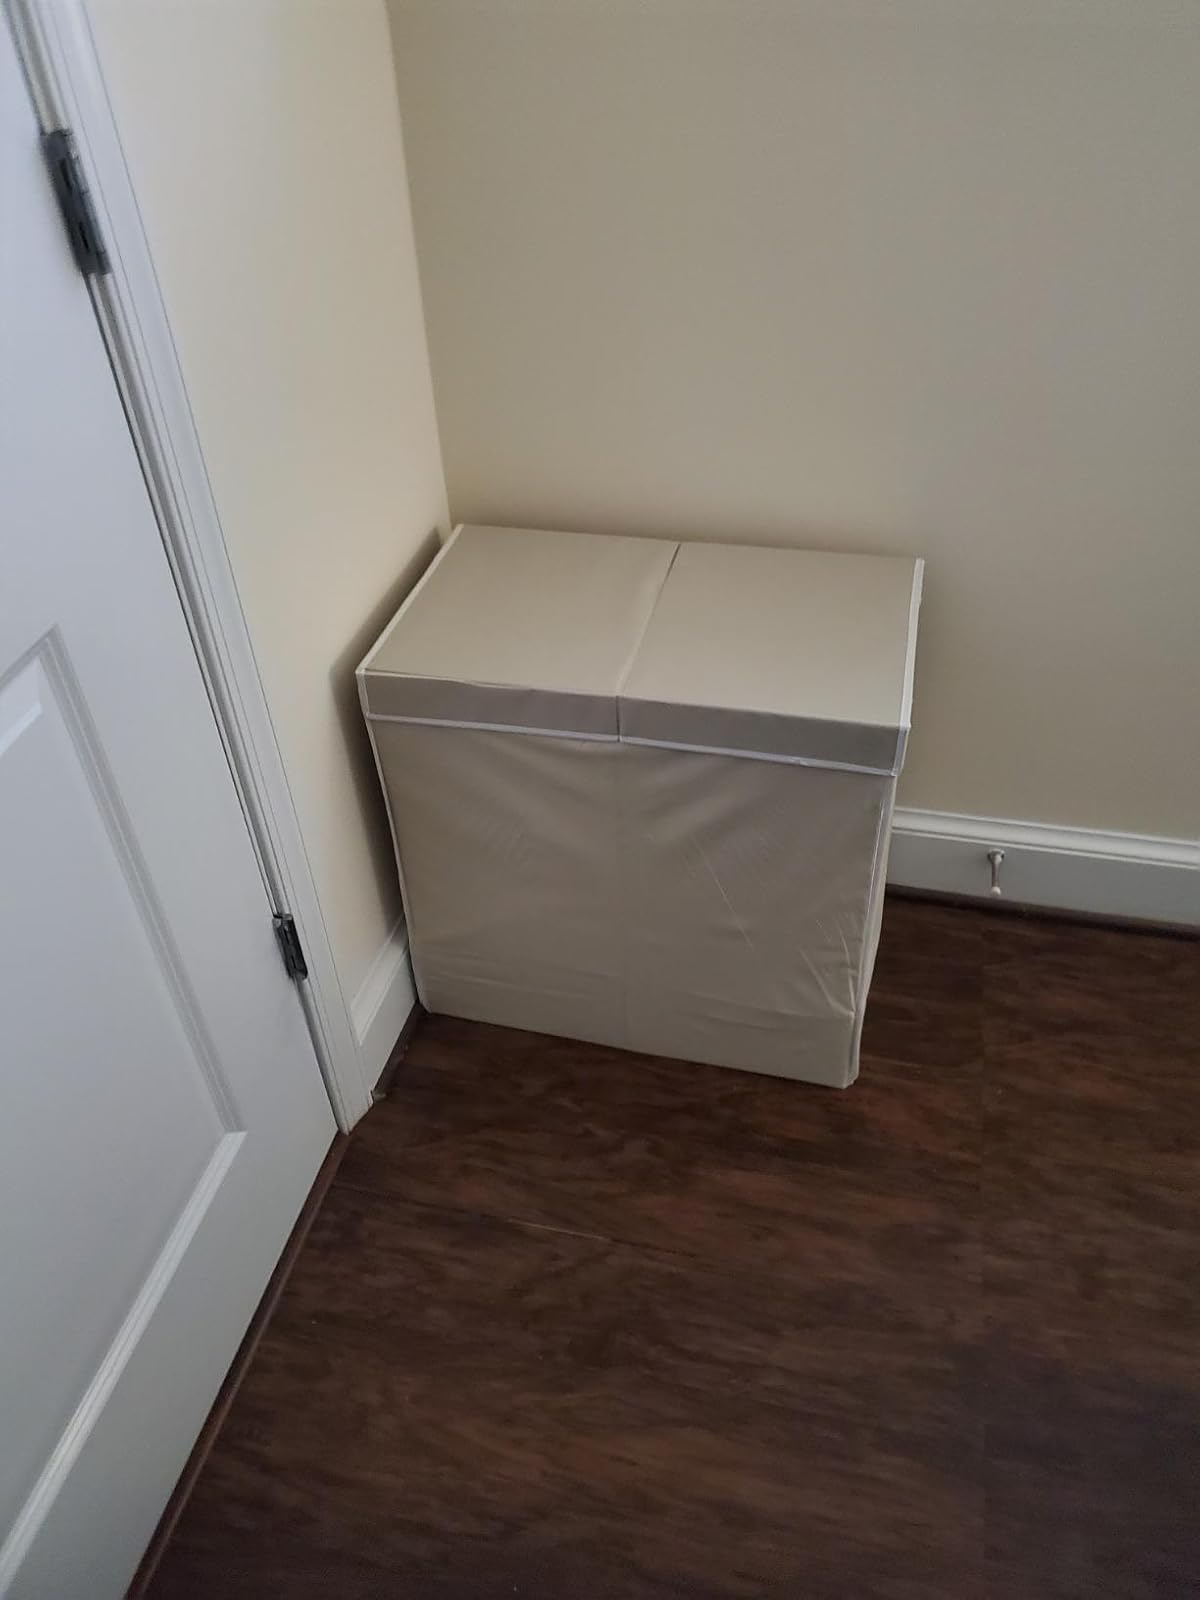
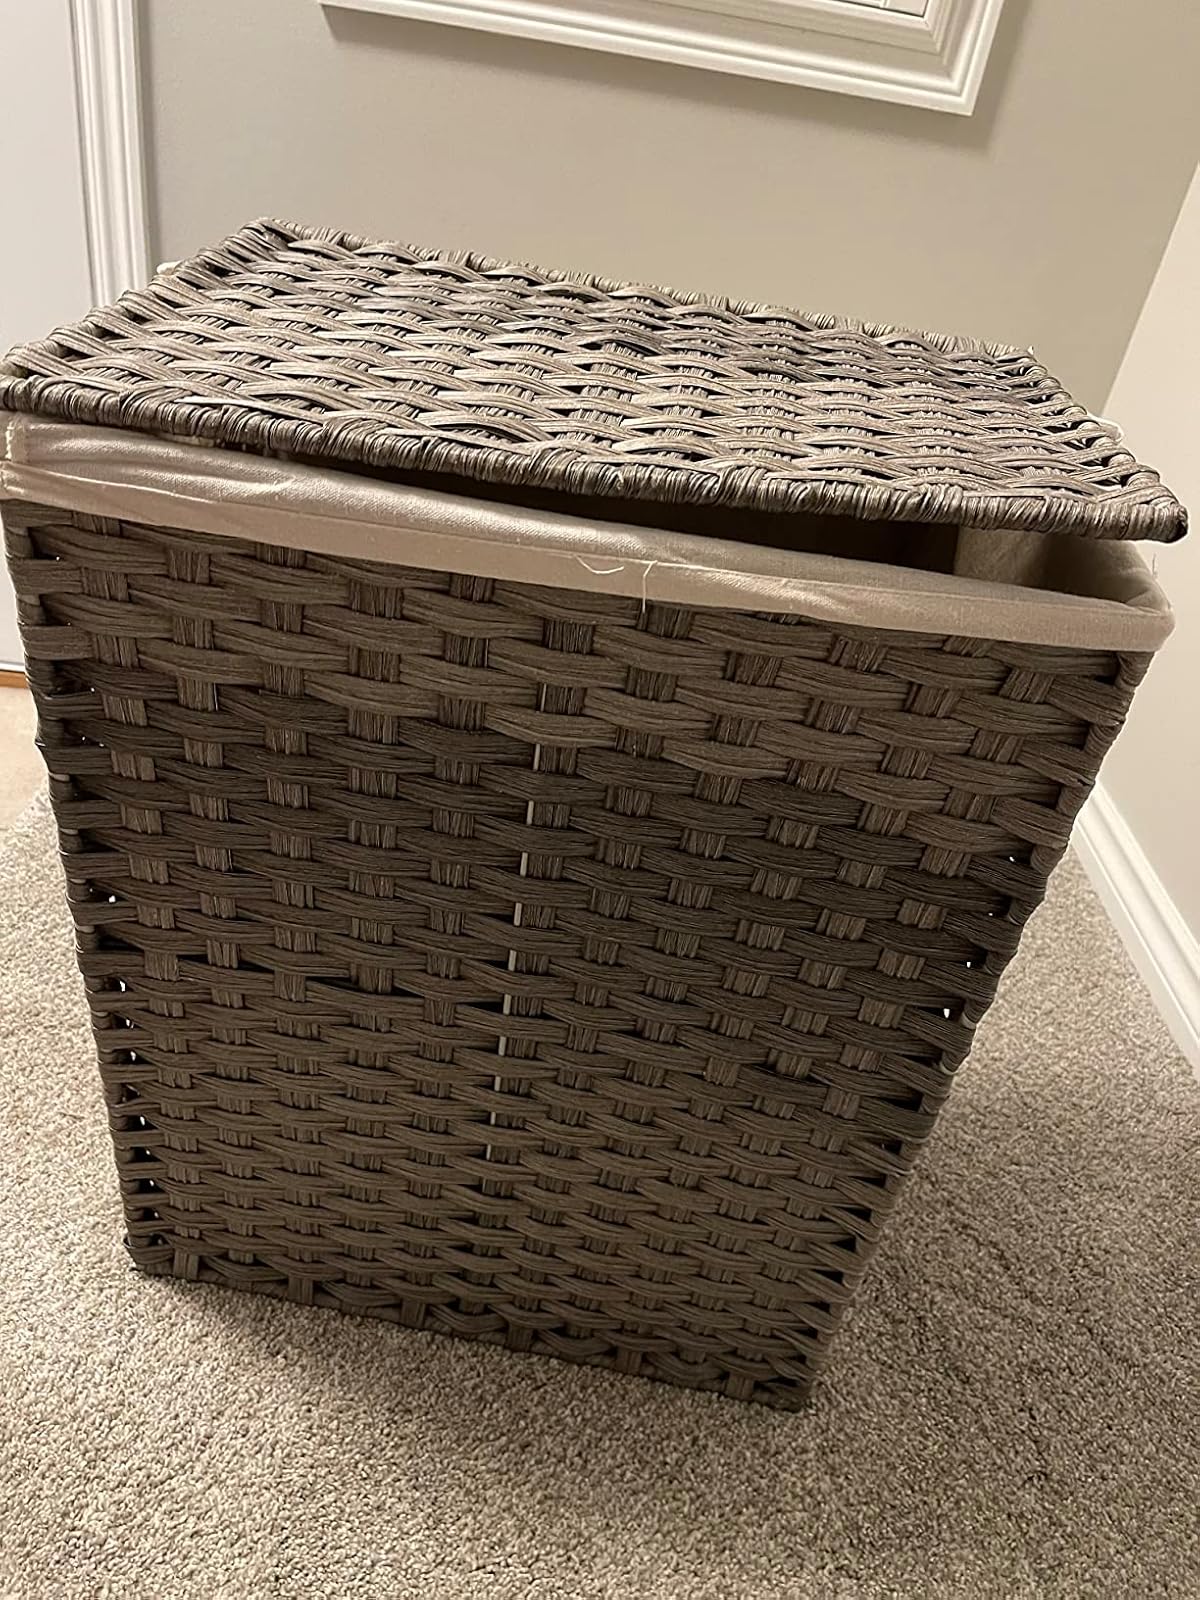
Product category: items_hamper
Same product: no